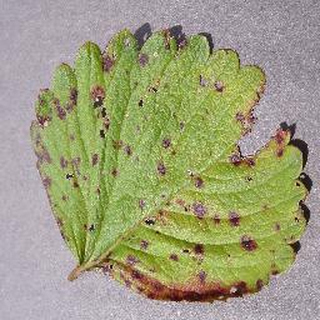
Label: strawberry_leaf_scorch